Nay Win Ate Tan Tat

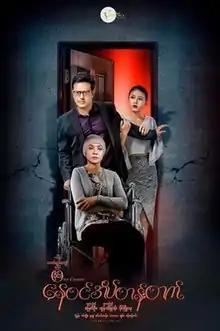

Nay Win Ate Tan Tat, is a 2017 Burmese drama film starring Pyay Ti Oo, Paing Phyo Thu and Htun Eaindra Bo. The film, produced by Victoria Film Production, premiered in Myanmar on June 2, 2017.